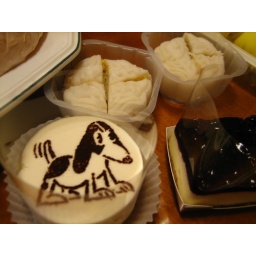
the dog on the tiramisu is so cute! it's from the cake shop, Zoe, in the neighbourhood